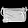
Label: Bag